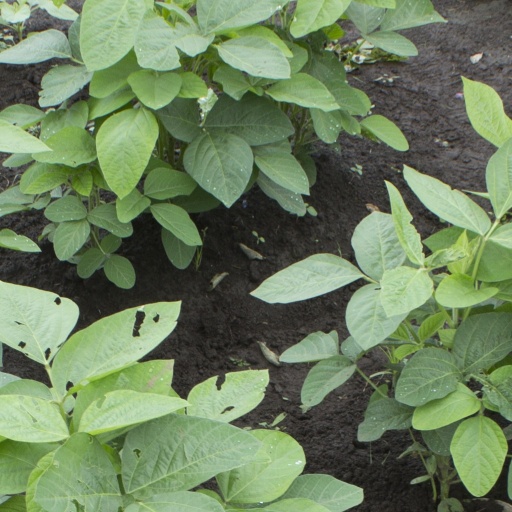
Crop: soybean